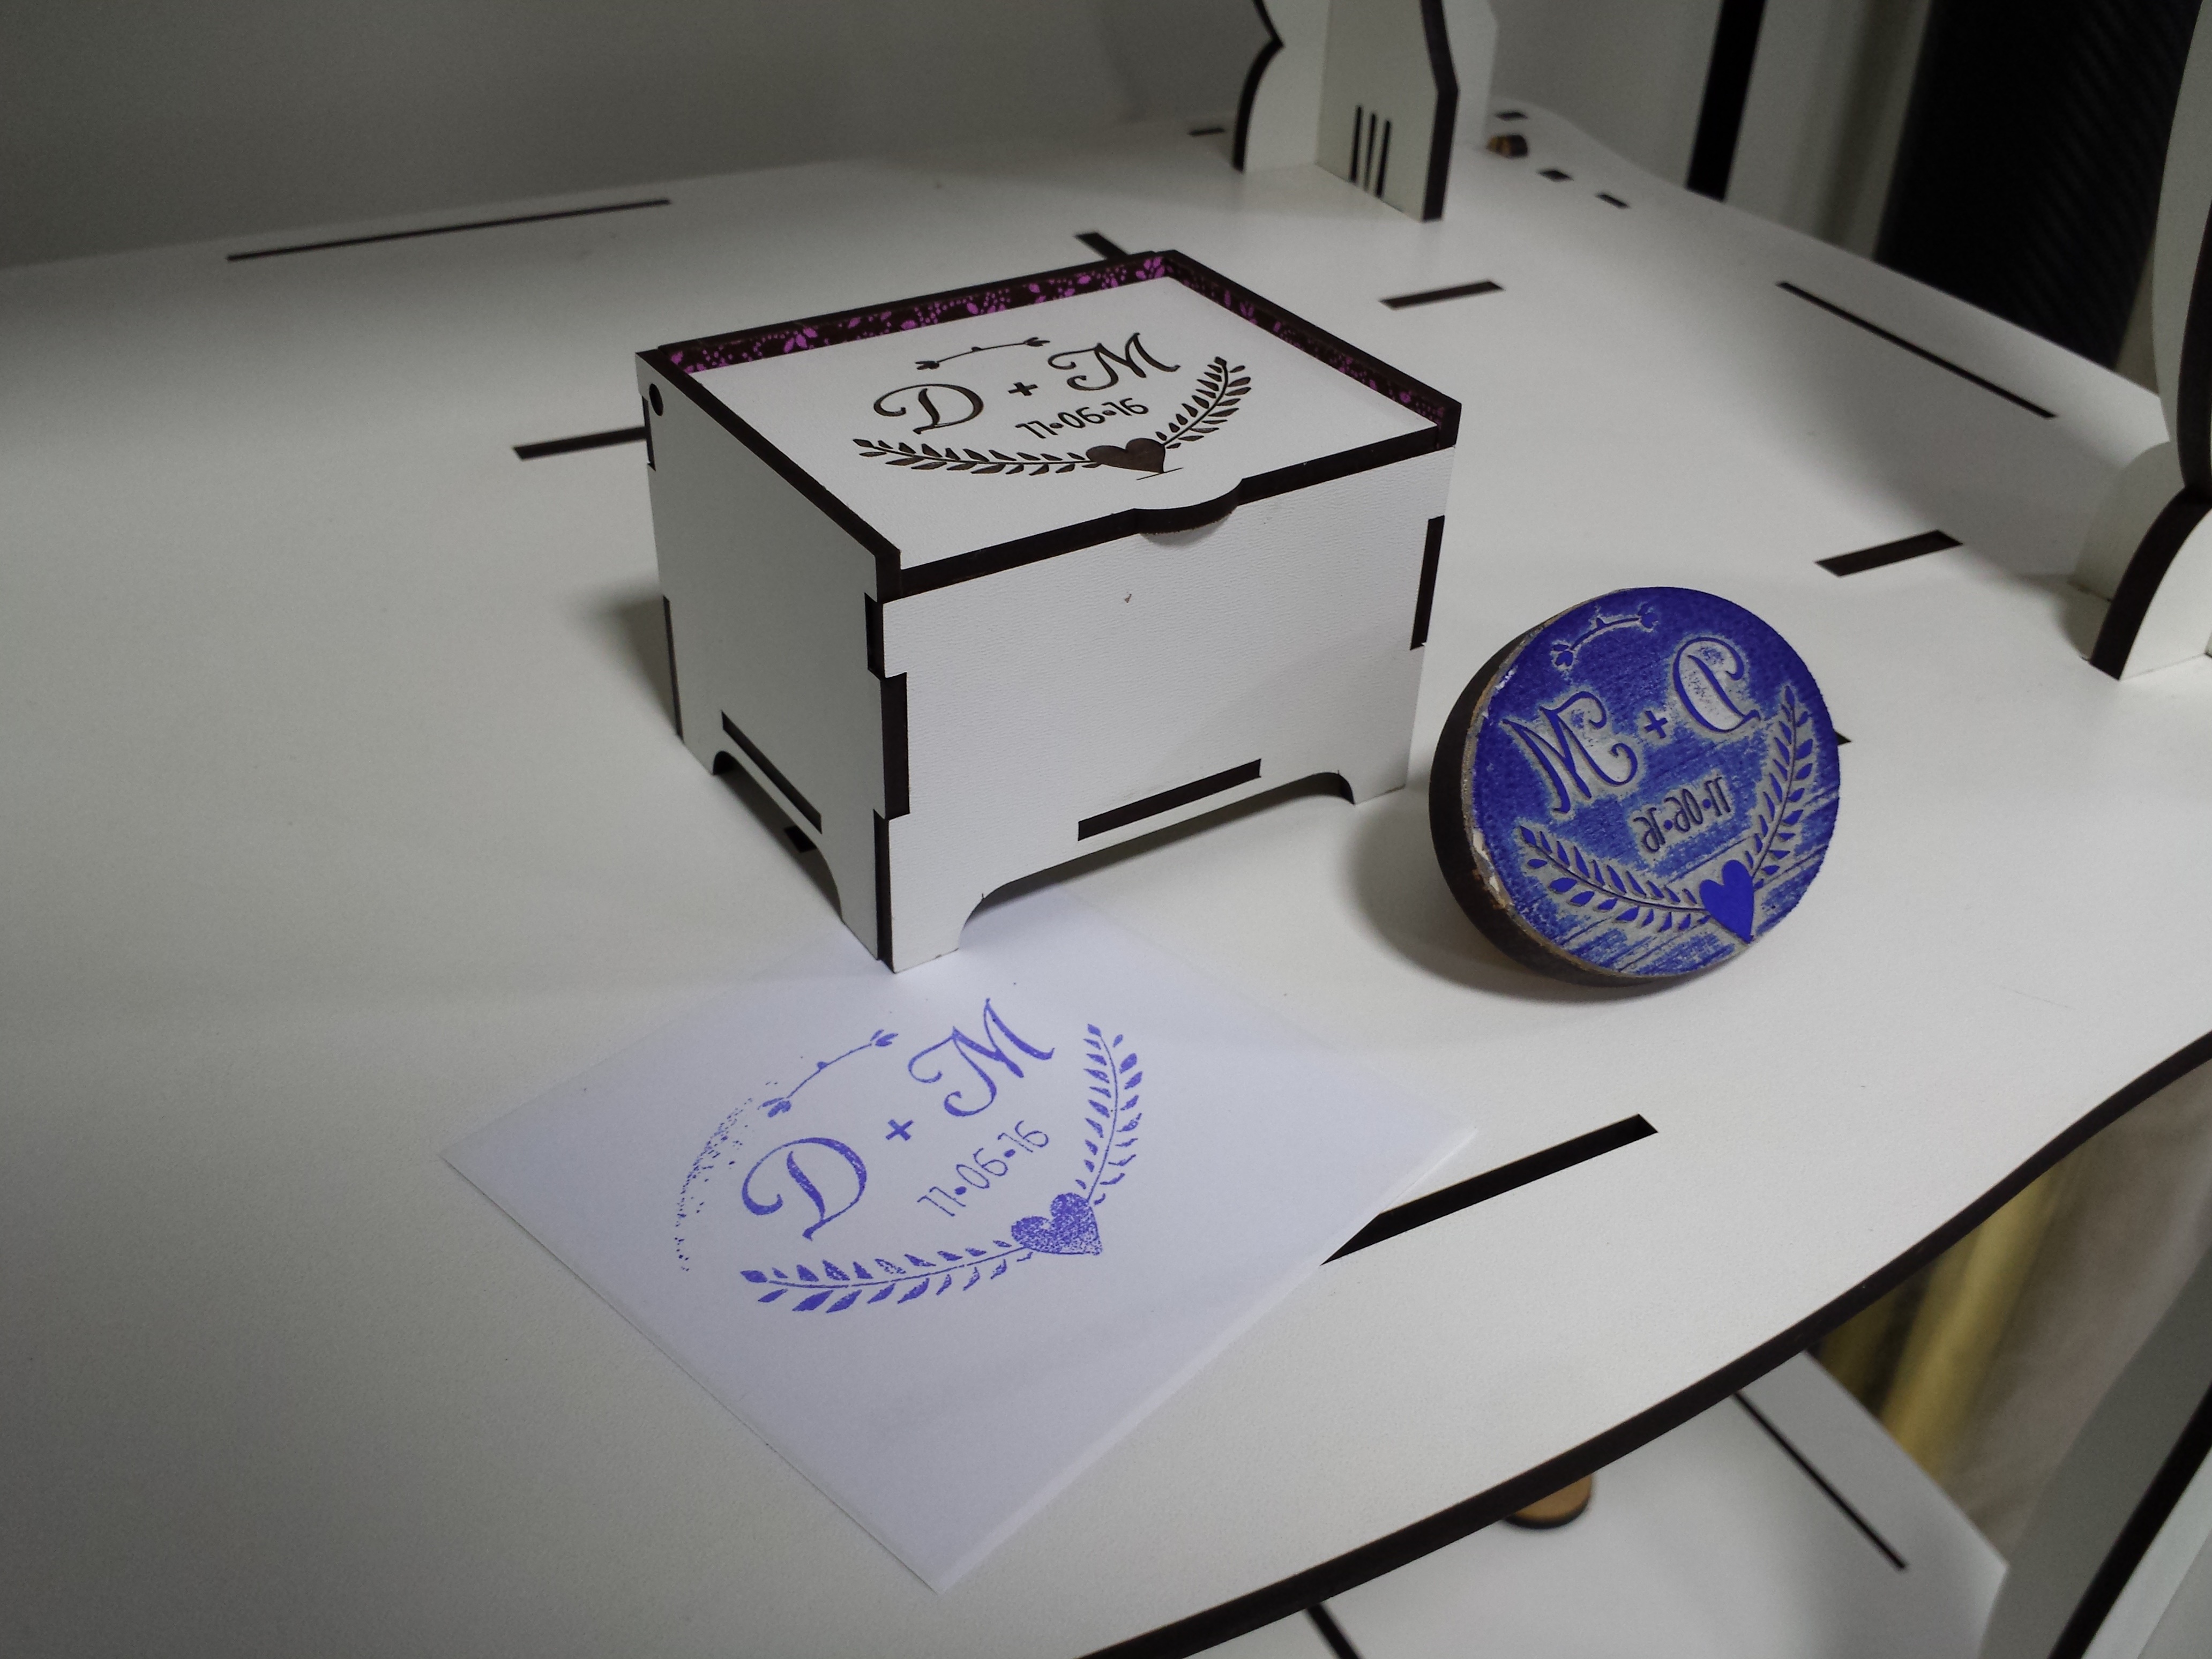
table, woman, furniture, brand, art, crafts, design, shape, compact disc, laser cutting